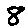
Label: 8